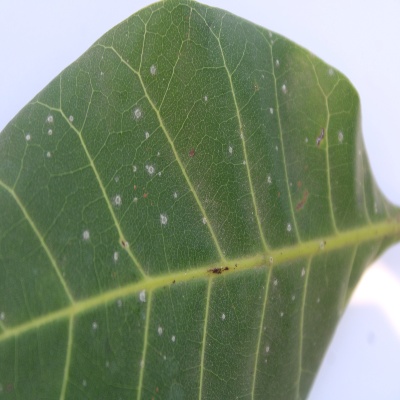
Crop: Cashew
Condition: red rust